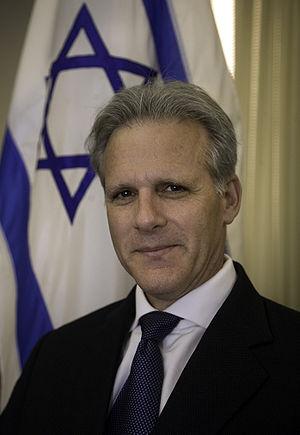
Michael B. Oren est un historien israélien né aux États-Unis. Il a occupé de 2009 à 2013 le poste d'ambassadeur d'Israël aux États-Unis.